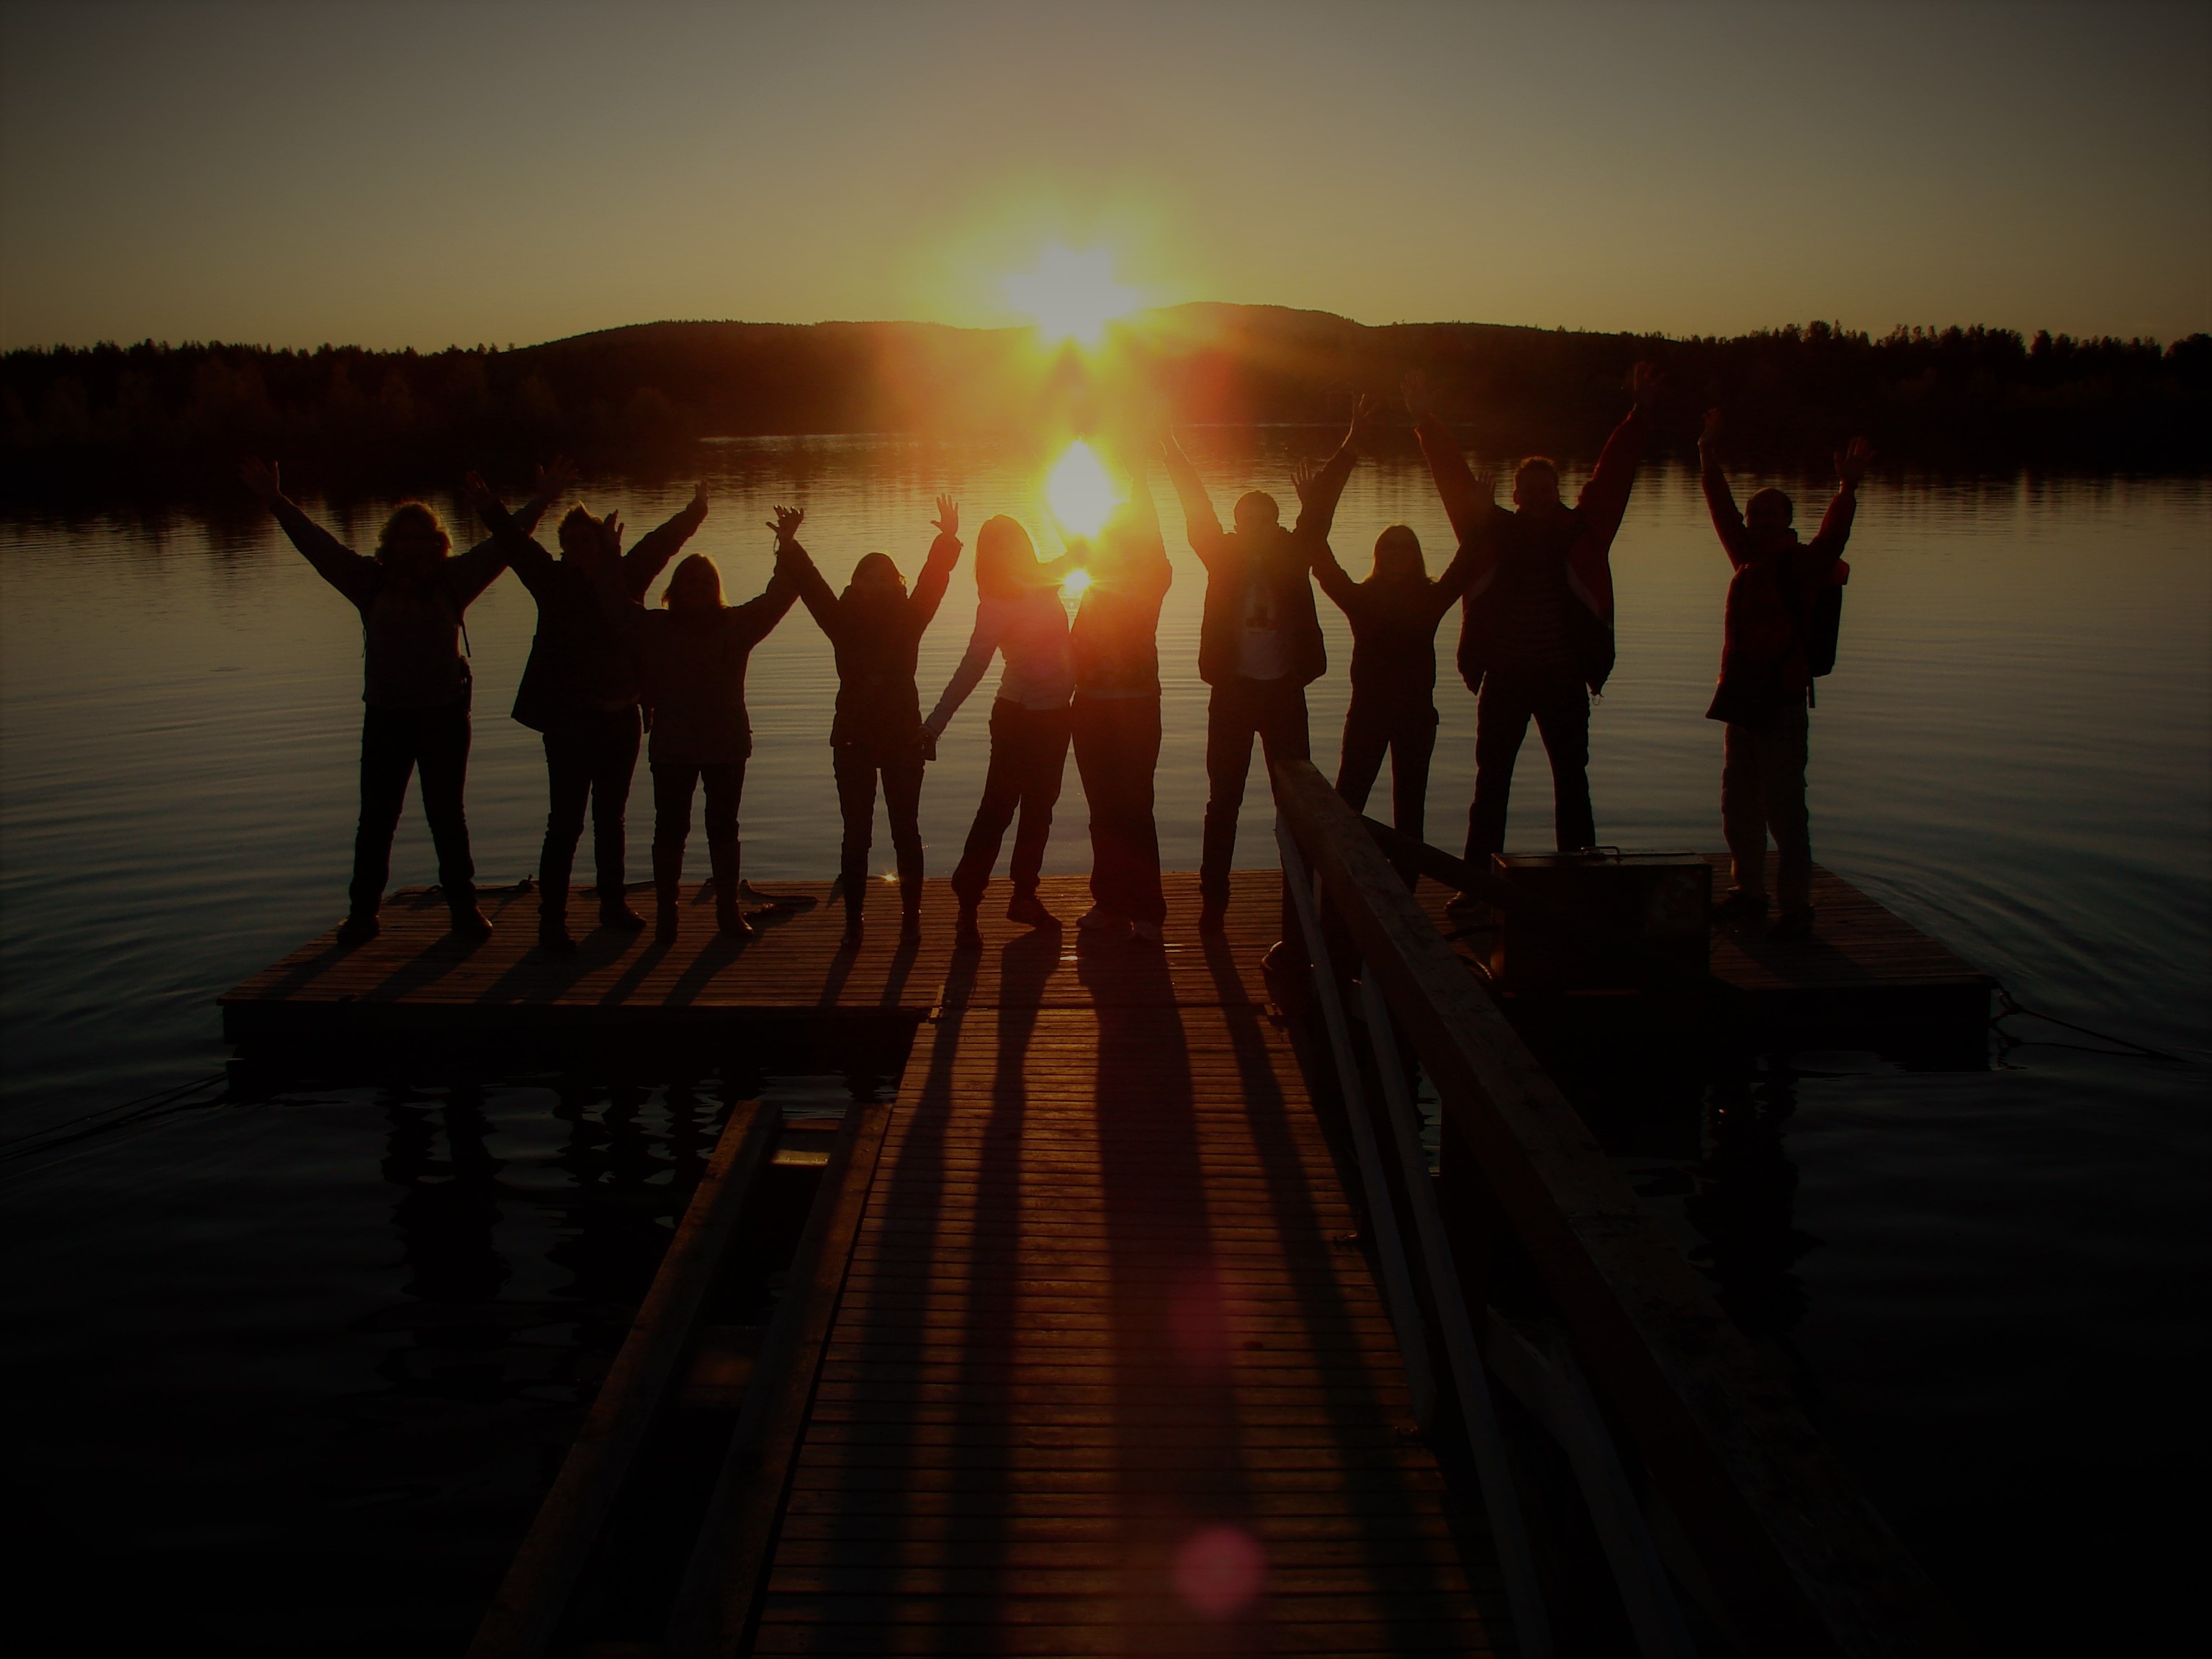
light, people, sunrise, sunset, sunlight, morning, lake, dawn, dusk, evening, reflection, darkness, happy, joy, silhouettes, screenshot, atmospheric phenomenon, hands in the air